Barometer

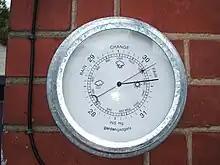
Aneroid barometer

The mercury barometer's design gives rise to the expression of atmospheric pressure in inches or millimeters of mercury (mmHg). A torr was originally defined as 1 mmHg. The pressure is quoted as the level of the mercury's height in the vertical column. Typically, atmospheric pressure is measured between and of Hg. One atmosphere (1 atm) is equivalent to of mercury.